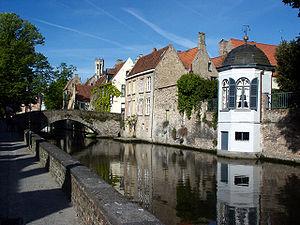
Bruges est une ville de Belgique située en Région flamande, chef-lieu et plus grande ville de la province de Flandre-Occidentale.
L'Astrologue de Bruges est la vingt-cinquième histoire de la série Yoko Tsuno de Roger Leloup. Elle est publiée pour la première fois du nᵒ 2923 au nᵒ 2943 du journal Spirou, puis en album en 1994.